Calgary Flames

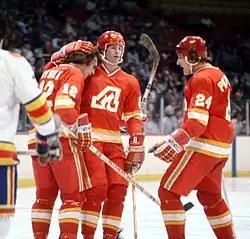
Tom Lysiak celebrates with teammates after a goal against the Colorado Rockies. From 1972 to 1980, the Flames were based in Atlanta.

The Flames were the result of the NHL's first pre-emptive strike against the upstart World Hockey Association (WHA). In December 1971, the NHL hastily granted a team to Long Island – the New York Islanders – in an attempt to keep the WHA's New York Raiders out of the recently completed Nassau Veterans Memorial Coliseum. Needing another team to balance the schedule, the NHL awarded a team to the Atlanta-based group that owned the National Basketball Association's Atlanta Hawks, headed by prominent local real estate developer Tom Cousins. Cousins named the team the "Flames" after the fire resulting from the March to the Sea in the American Civil War by General William Tecumseh Sherman, in which Atlanta was nearly destroyed. They played home games in the Omni Coliseum in downtown Atlanta.